Kai Klefisch

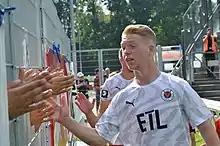
Klefisch in 2019

Kai Klefisch (born 3 December 1999) is a German professional footballer who plays as a midfielder for club Darmstadt 98.